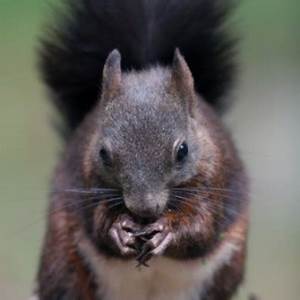
Label: scoiattolo